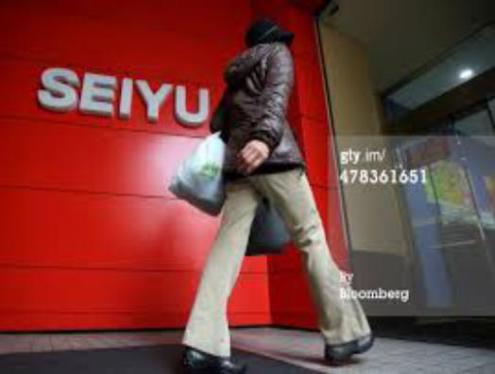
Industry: Necessities